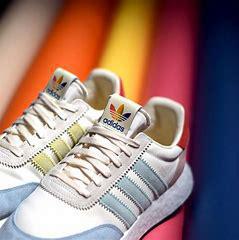
Brand: Adidas
Model: I 5923